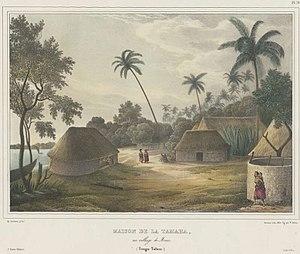
Louis-Auguste de Sainson est un dessinateur et peintre français, spécialisé en histoire naturelle et géographie, connu pour avoir accompagné l'expédition de 1826-1829 de la corvette L'Astrolabe dirigée par Jules Dumont d'Urville. Ses dessins exécutés lors des différentes escales puis gravés restent un témoignage d'une grande valeur.